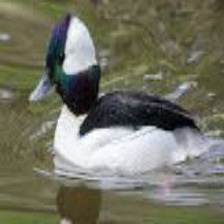
Species: BUFFLEHEAD
Scientific name: BUCEPHALA ALBEOLA
ImageNet parent category: drake